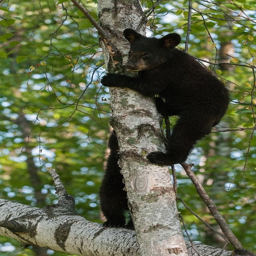
black bear cubs playing in a tree .